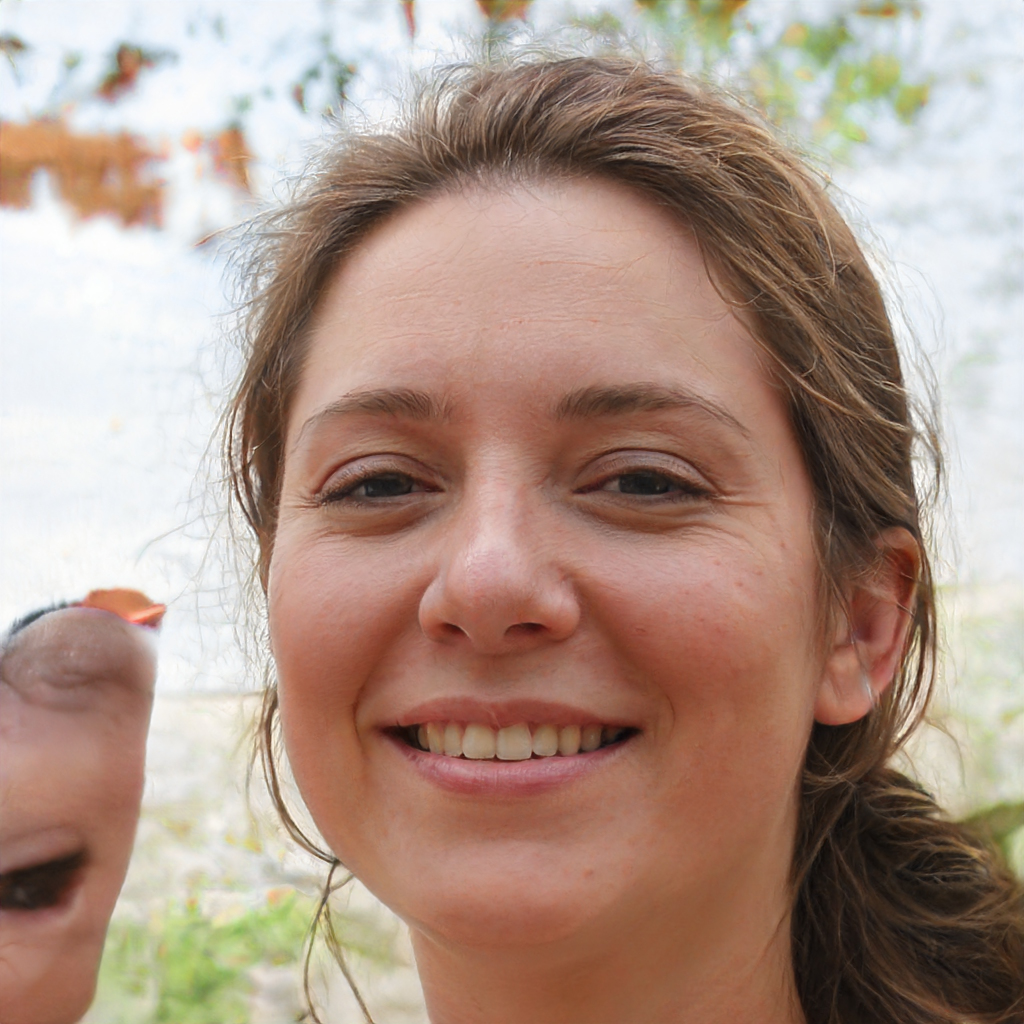
Portrait style: Real Portrait